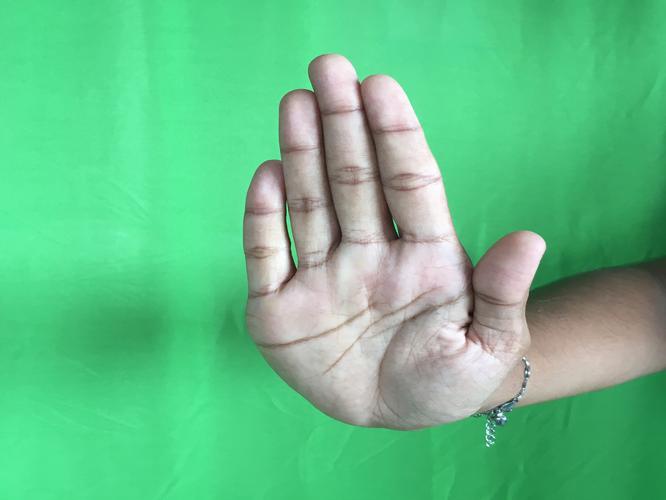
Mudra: Pathaka
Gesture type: single_hand